Farallon Islands

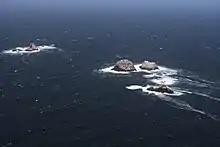
North Farallon Islands seen from south

Aulon Island and smaller Great Arch Rock (Arch Rock) are immediately north of the northern tip of SEFI, and together about by in size. They are barely separated by a narrow gorge. Great Arch Rock is not to be confused with Great West Arch, a rock formation in the west of Maintop Island.